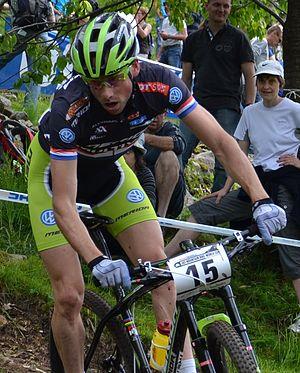
Rudi van Houts, né le 16 janvier 1984 à Luyksgestel, est un cycliste néerlandais spécialiste de VTT cross-country. Il termine 17ᵉ de l'épreuve olympique 2012.